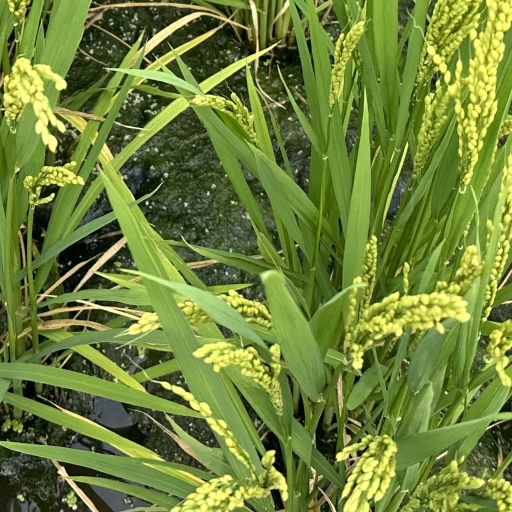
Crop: rice